Question: Please indicate a possible affordance area of the bench that can be used for sitting on
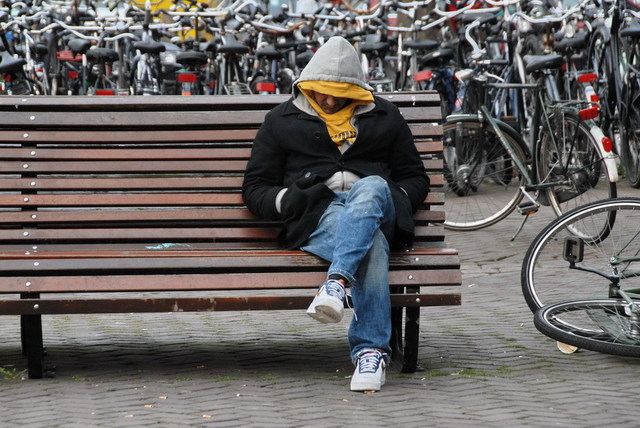
Answer: [0, 230, 467.387, 279]